Scarborough Junction

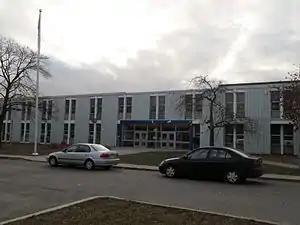
Scarborough Centre for Alternative Studies is a public alternative and adult school located in the neighbourhood.

Two public school boards operate schools in Scarborough Junction, the separate Toronto Catholic District School Board (TCDSB), and the secular Toronto District School Board (TDSB).